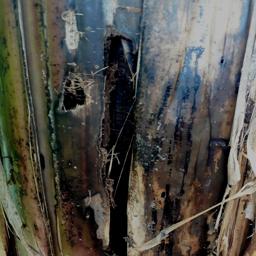
Label: PSEUDOSTEM WEEVIL